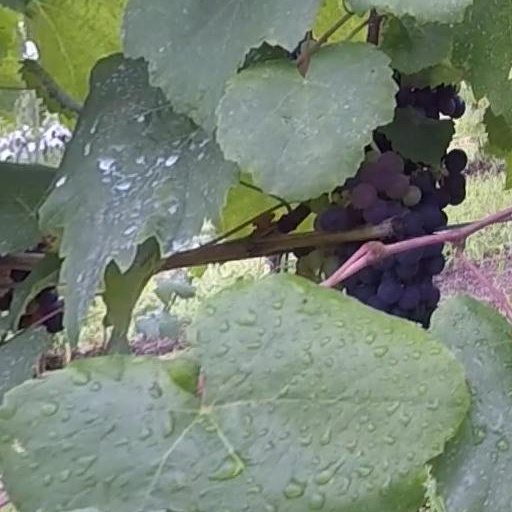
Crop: grape